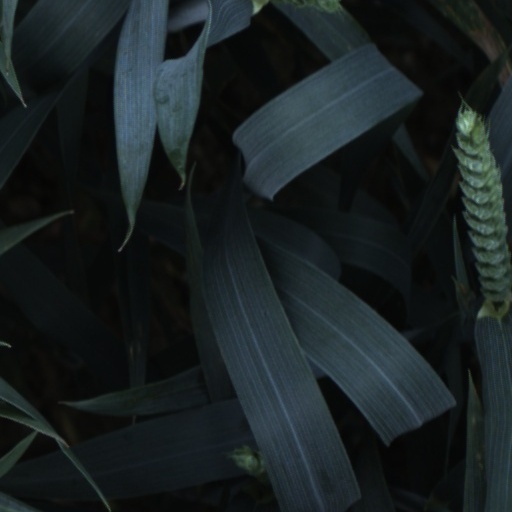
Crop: wheat